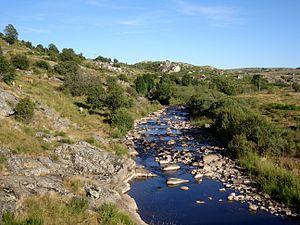
Le Bès dans la vallée de Recoules d'Aubrac (Lozère).
Recoules-d'Aubrac est une commune française, située dans le département de la Lozère en région Occitanie.
Le Bès est une rivière française du Massif central qui coule dans les départements de la Lozère et du Cantal, en ancienne région Auvergne et Languedoc-Roussillon, donc en nouvelle région Auvergne-Rhône-Alpes et Occitanie. C'est un affluent de la Truyère en rive gauche, donc un sous-affluent de la Garonne par le Lot.